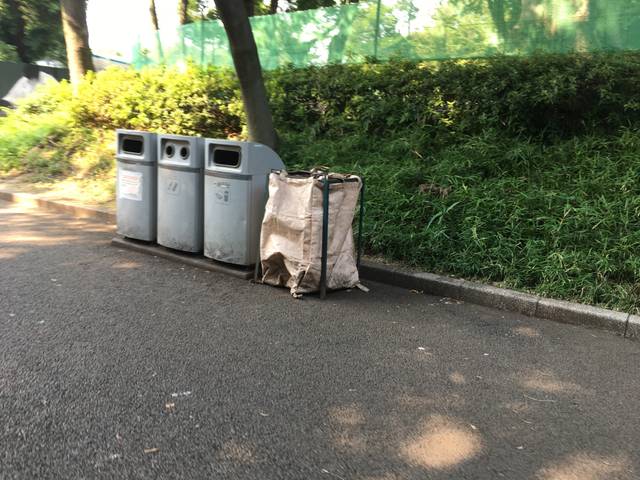
Region: Japan
Coordinates: 35.715, 139.773